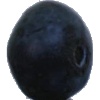
Label: images